Olga Taussky-Todd

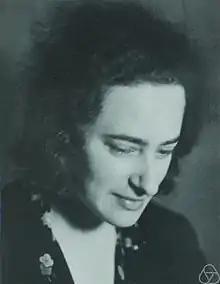
1932 in Göttingen

Olga Taussky-Todd (August 30, 1906 – October 7, 1995) was an Austrian and later Czech-American mathematician. She published more than 300 research papers on algebraic number theory, integral matrices, and matrices in algebra and analysis.